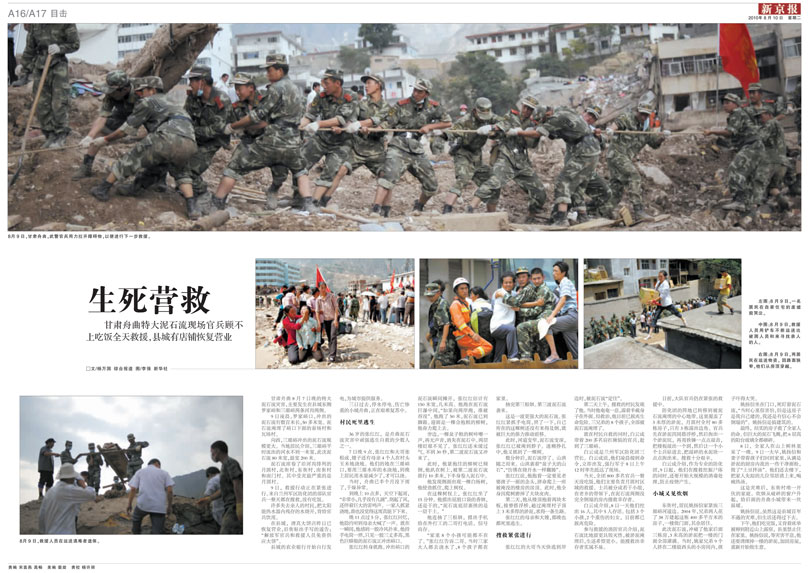
Label: paper